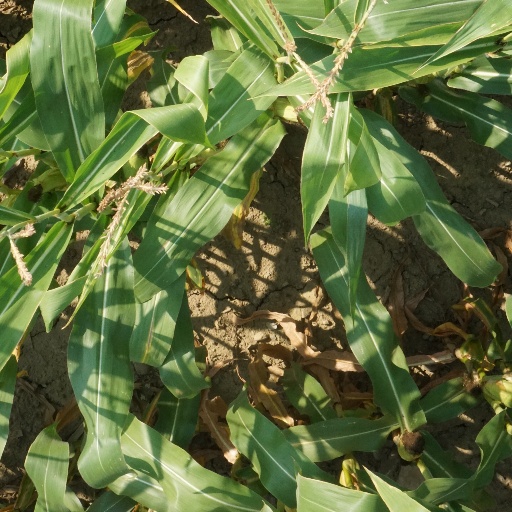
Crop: maize; corn